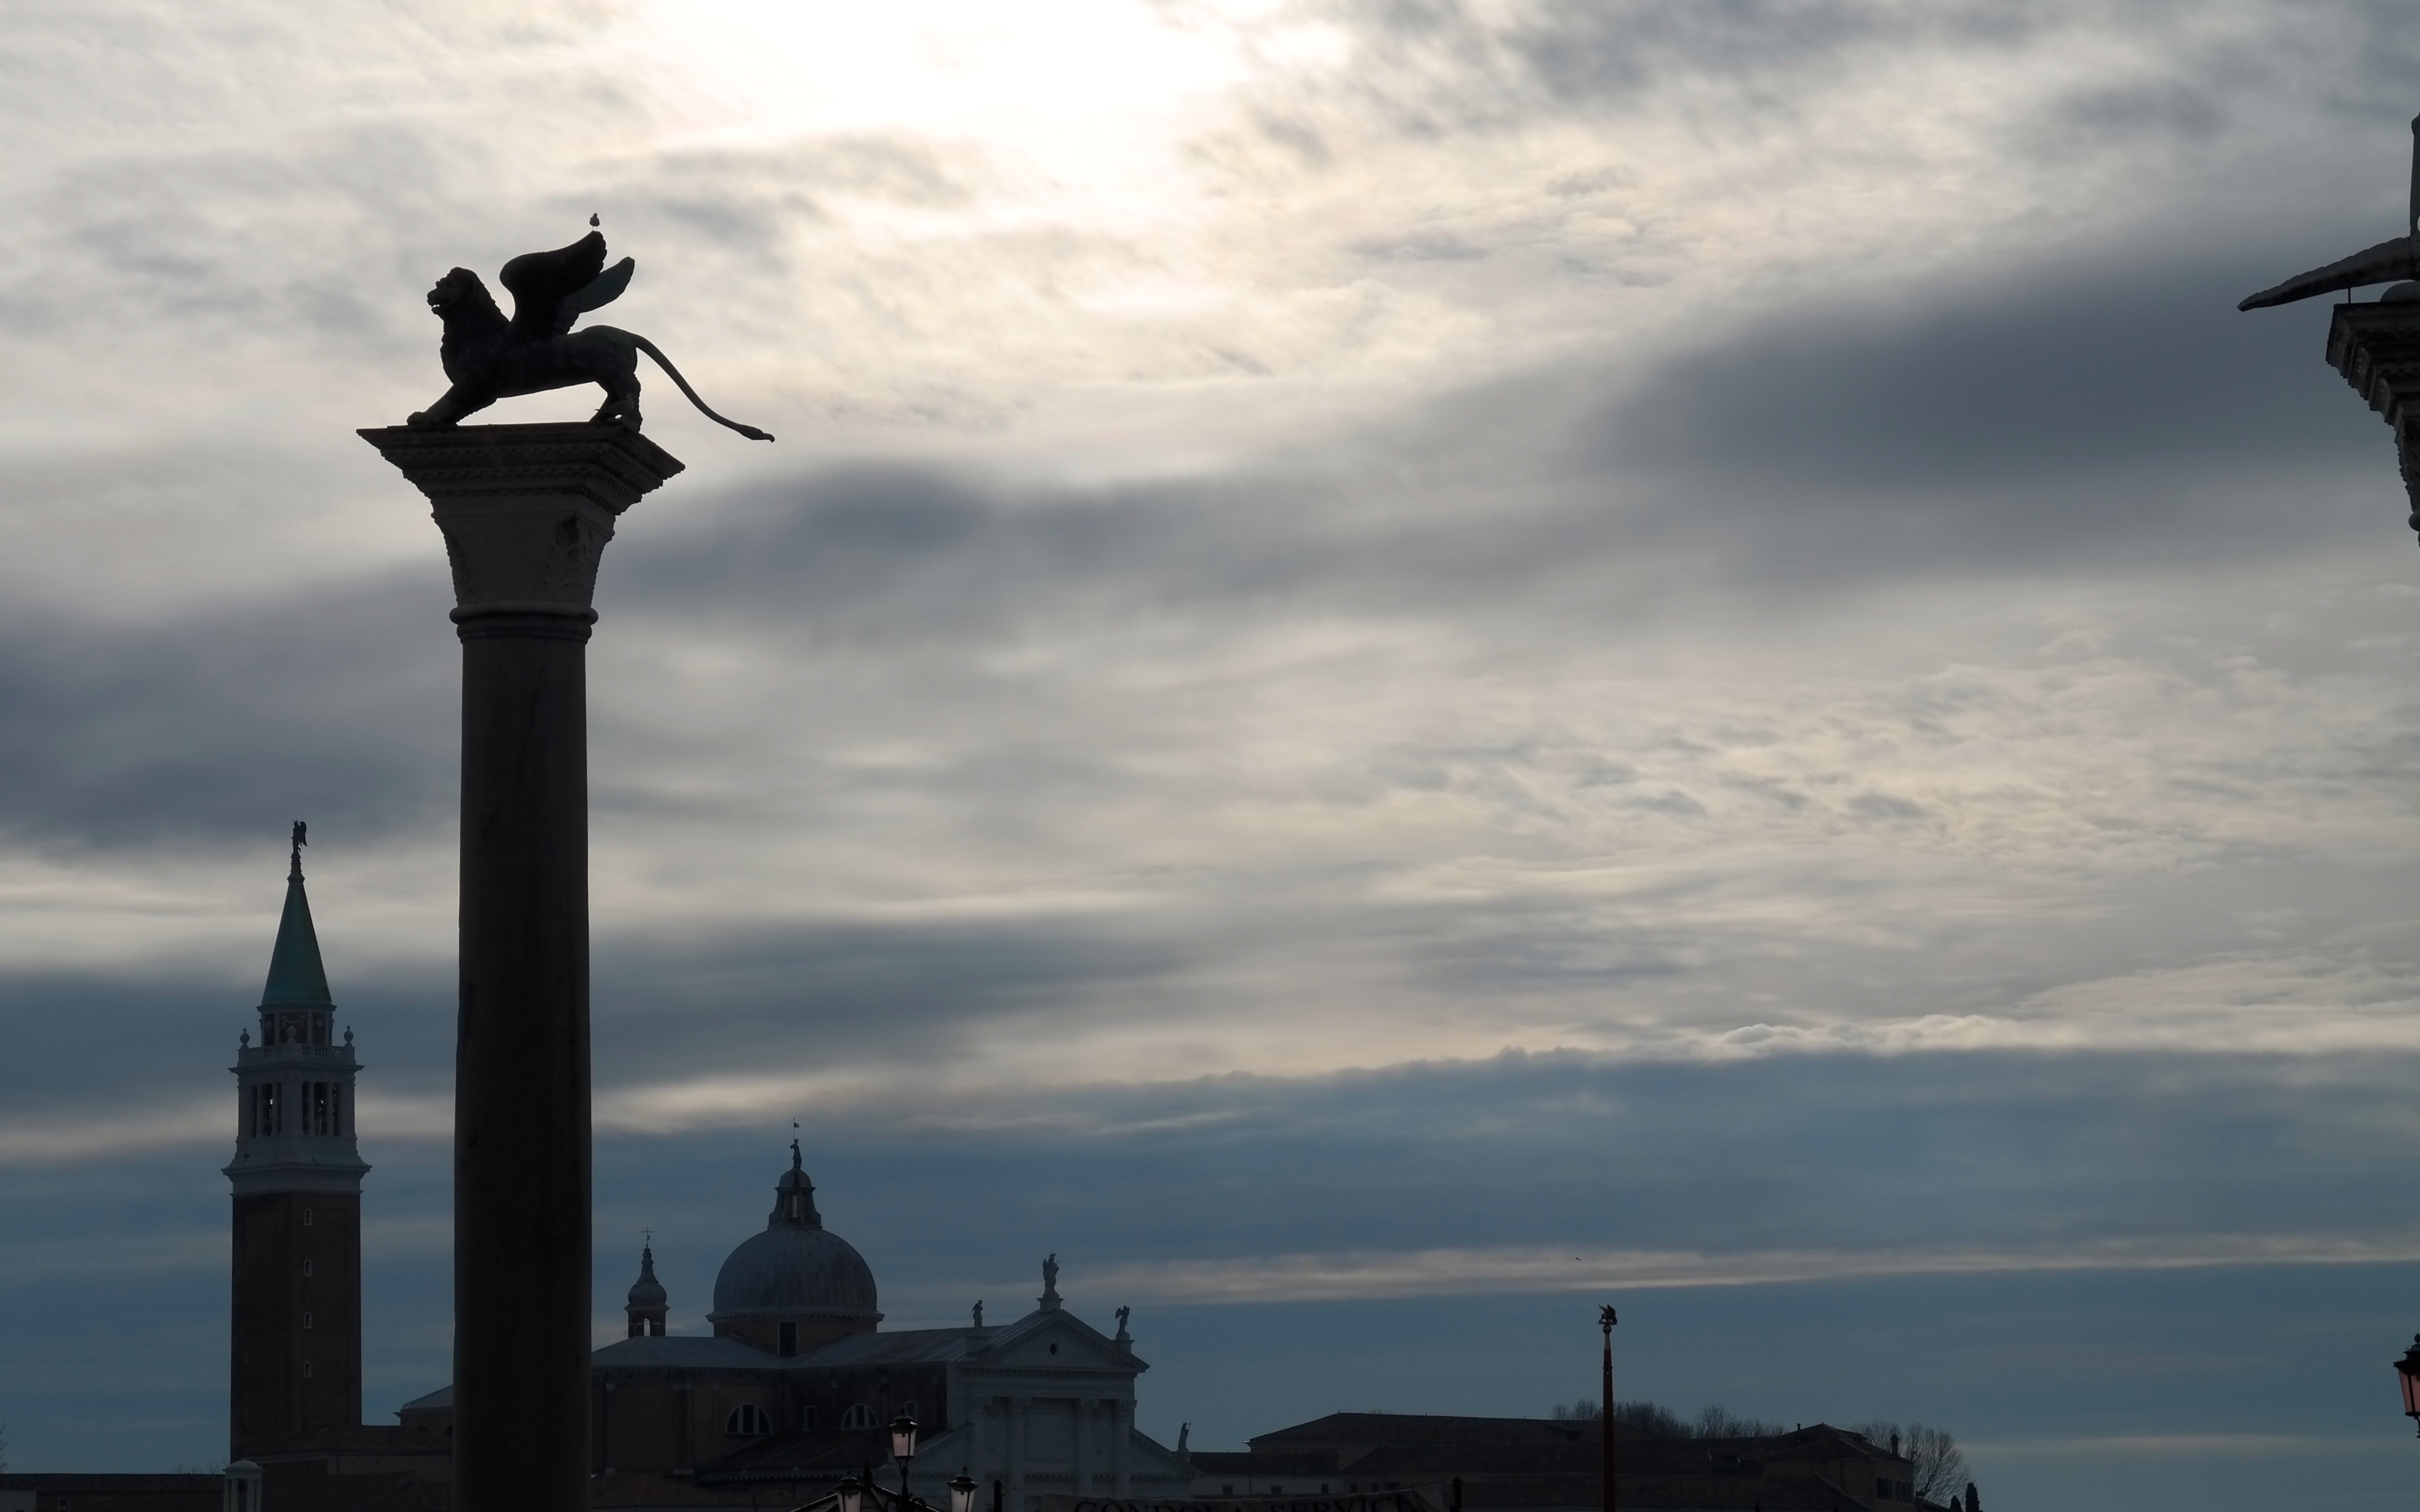
sea, silhouette, cloud, sky, sunset, skyline, morning, wind, monument, dusk, statue, evening, tower, street light, lighting, light fixture, atmosphere of earth